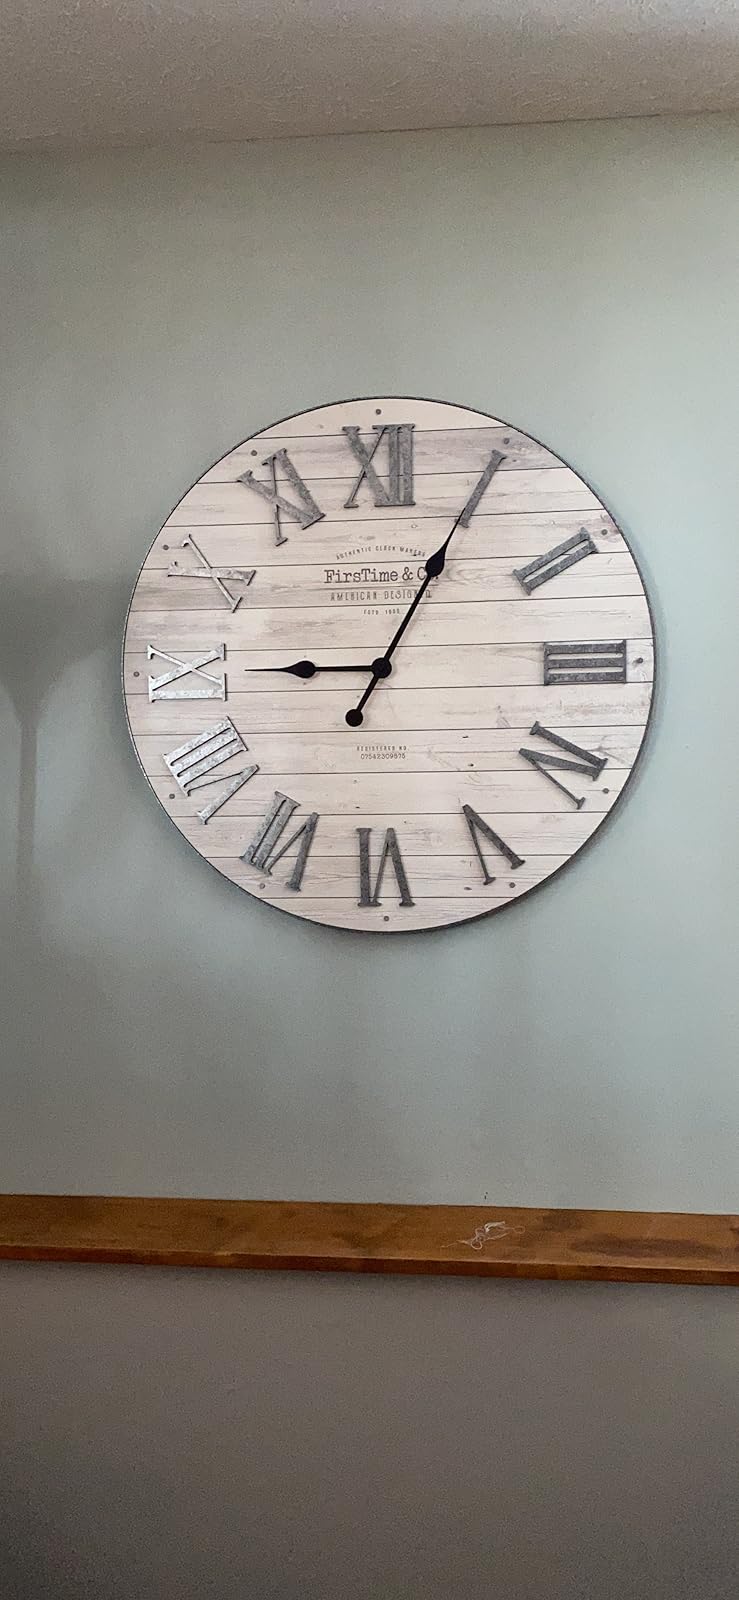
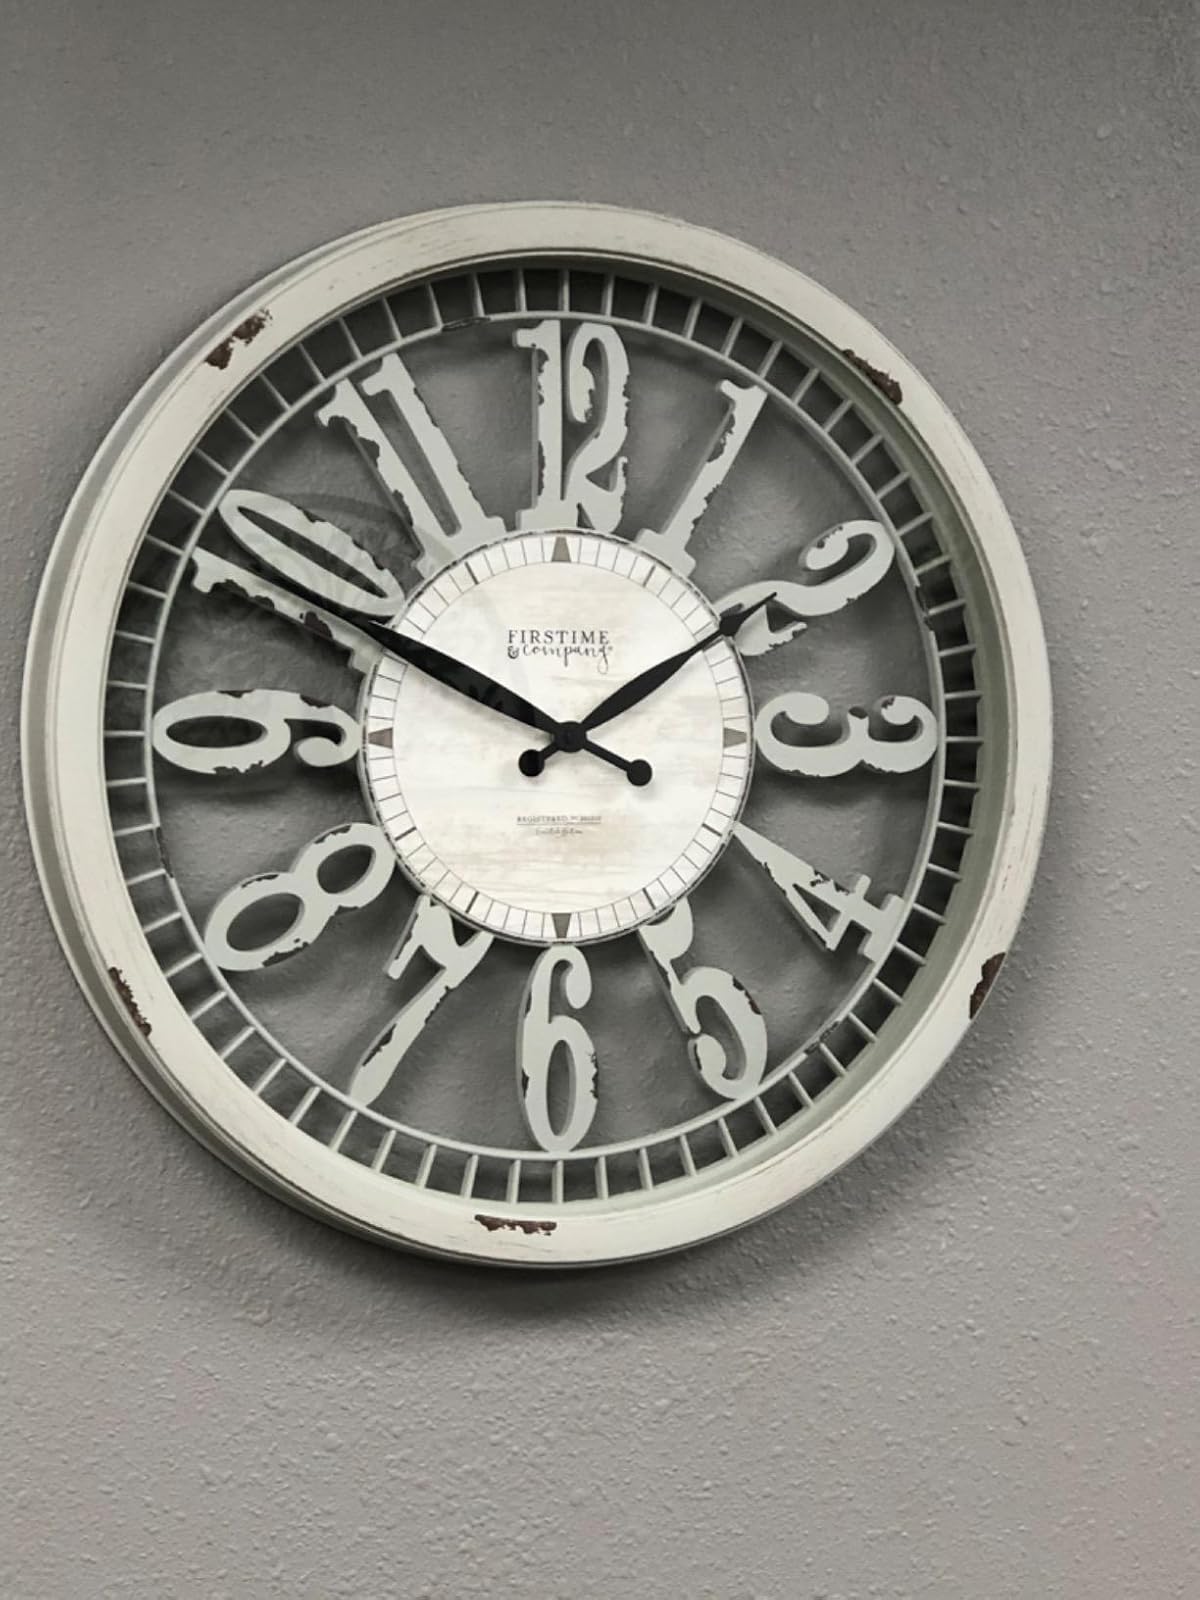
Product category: clock
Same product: no